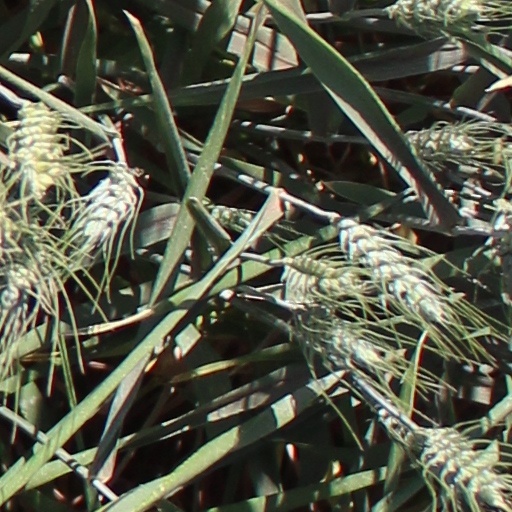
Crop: wheat